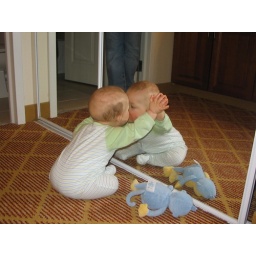
Jonathan sure does love the little boy in the mirror 5/5/07